Mills College at Northeastern University

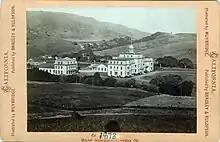
Mills Seminary, circa 1873.

Mills College was initially founded as the Young Ladies Seminary in the city of Benicia in 1852 under the leadership of Mary Atkins, a graduate of Oberlin College.